Yabucoa Fire Station

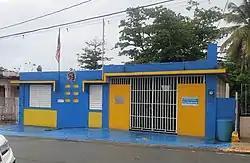
Yabucoa Fire Station

The Yabucoa Fire Station, at 22 Luis Munoz Rivera St. in Yabucoa, Puerto Rico, was built in 1943. It was listed on the National Register of Historic Places in 2013.